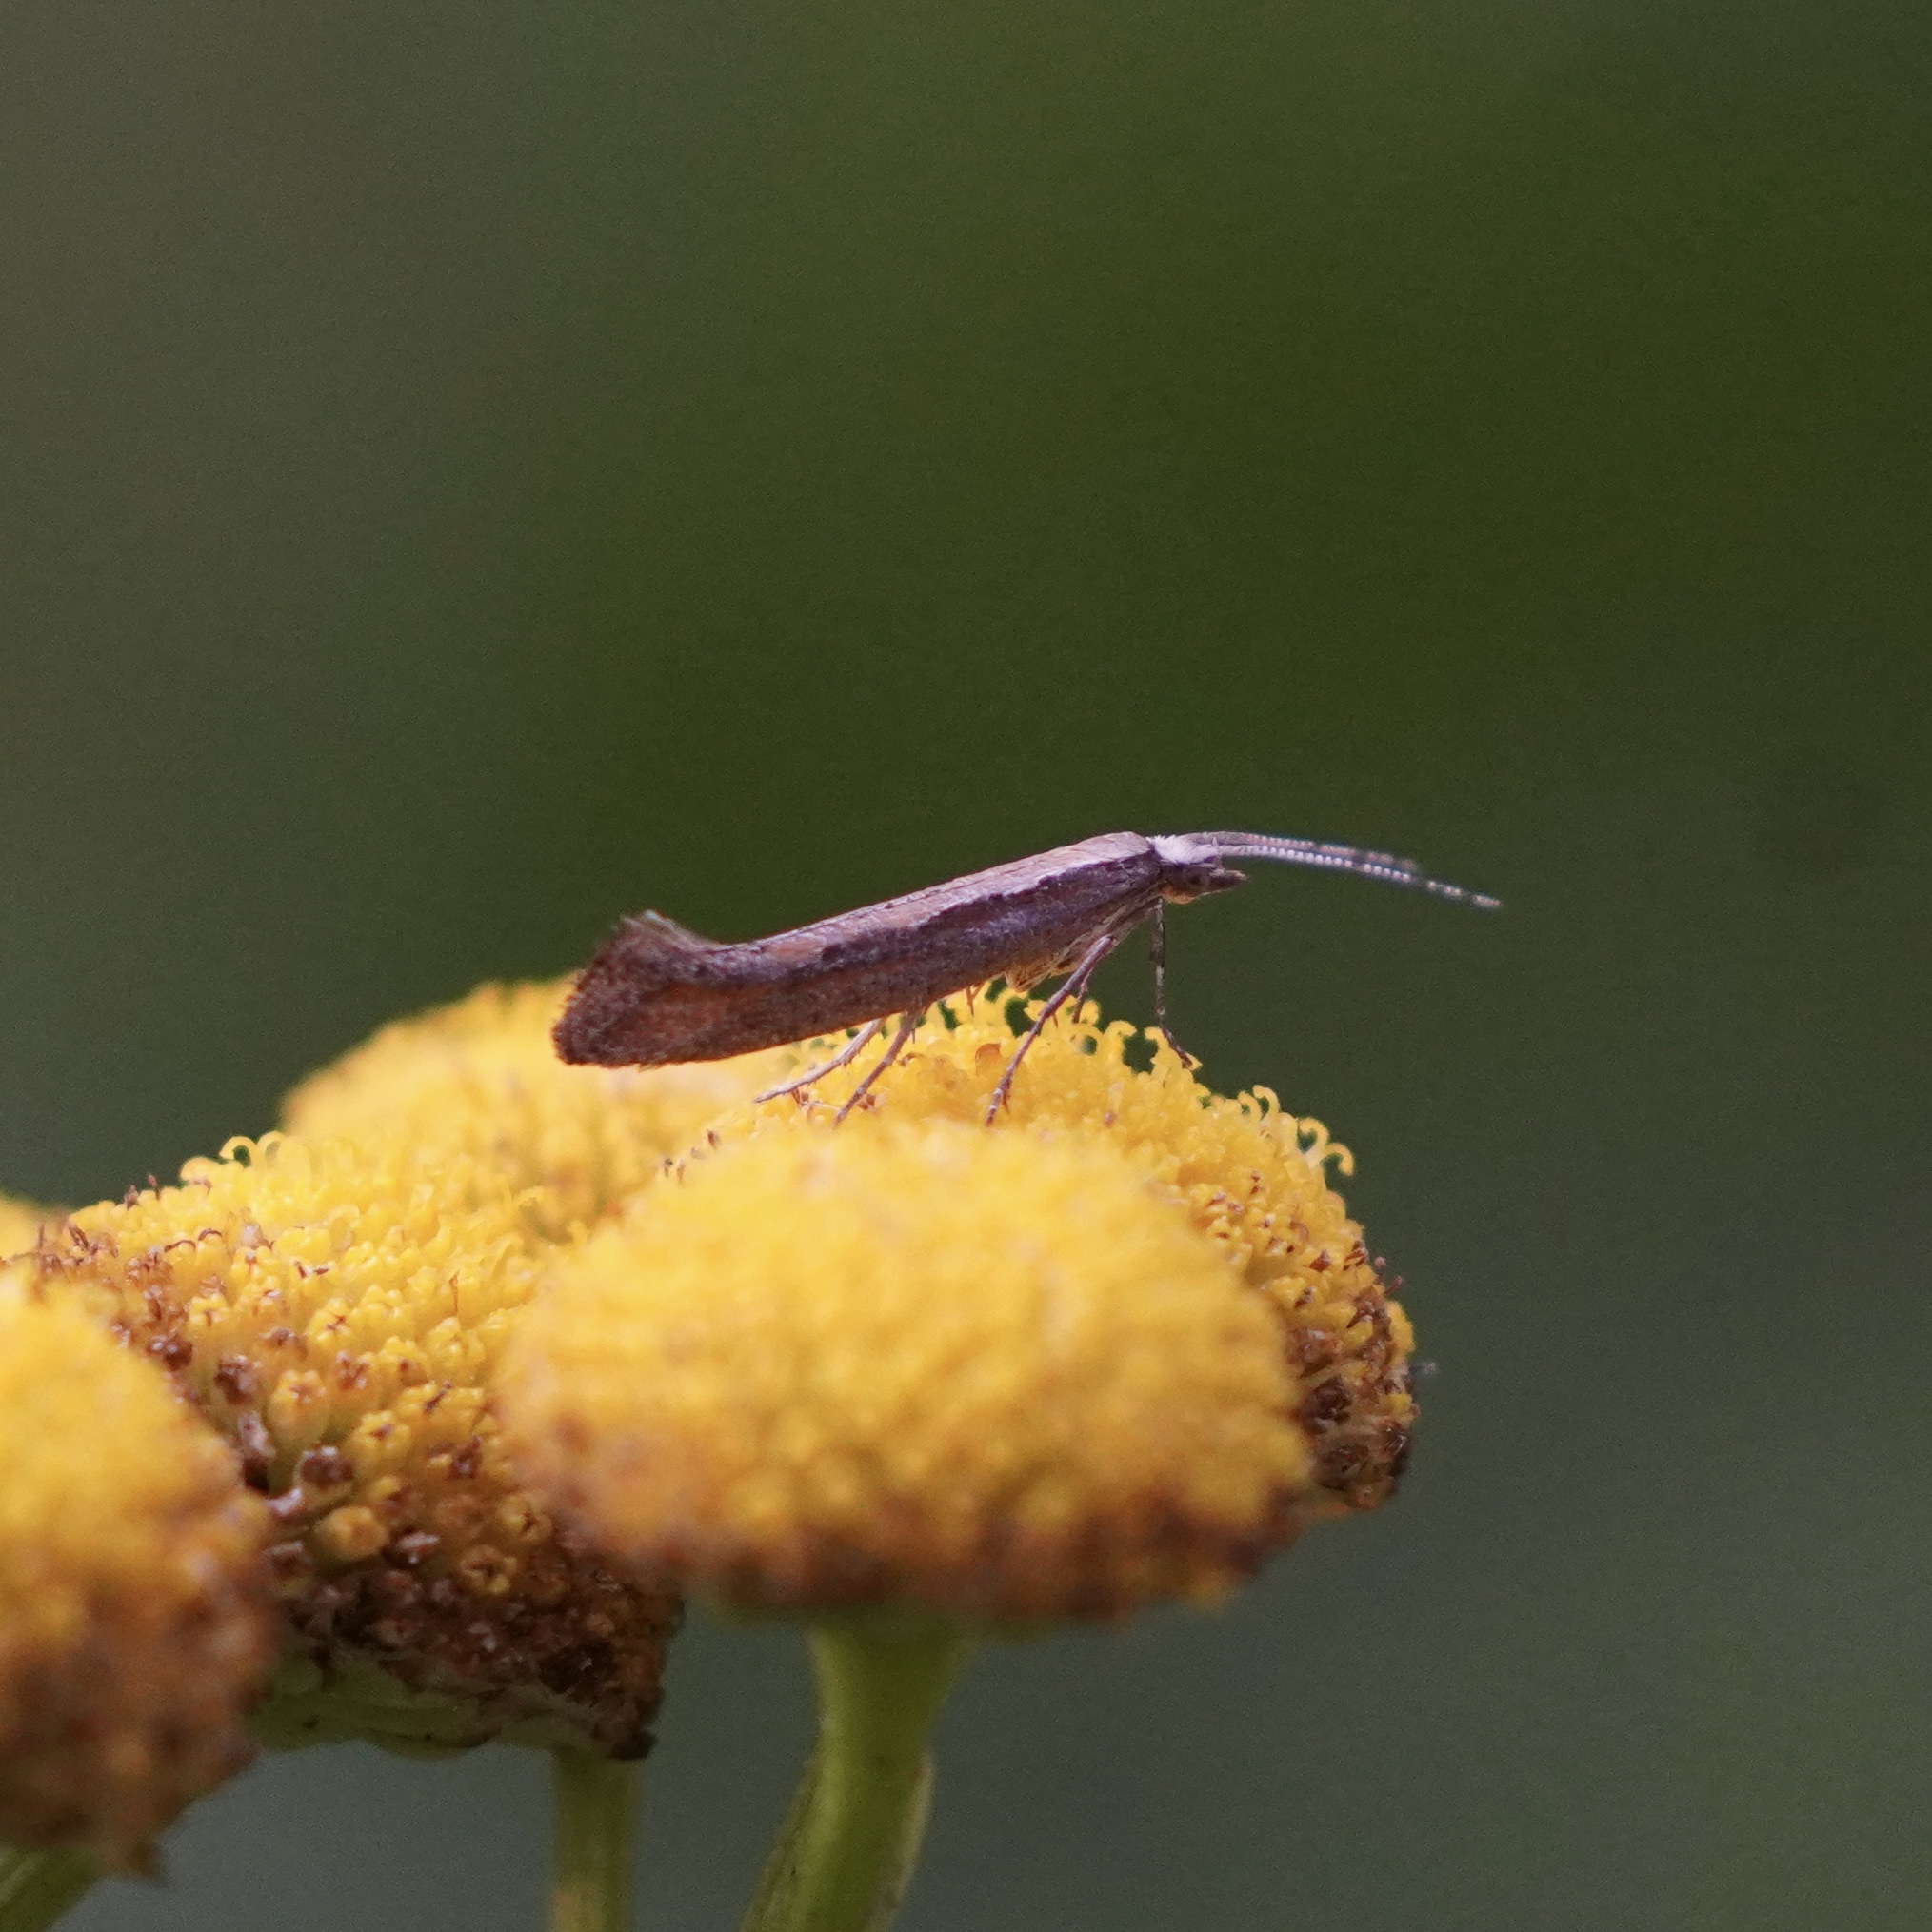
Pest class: diamondback_moth